Fortifications of Alderney

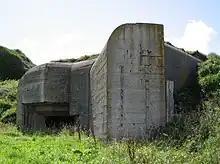
Casemate

Using the Island as a fixed gun platform, large artillery guns would be capable of interlinking with guns on the Cherbourg peninsula and Guernsey to deny the area to the British Navy.